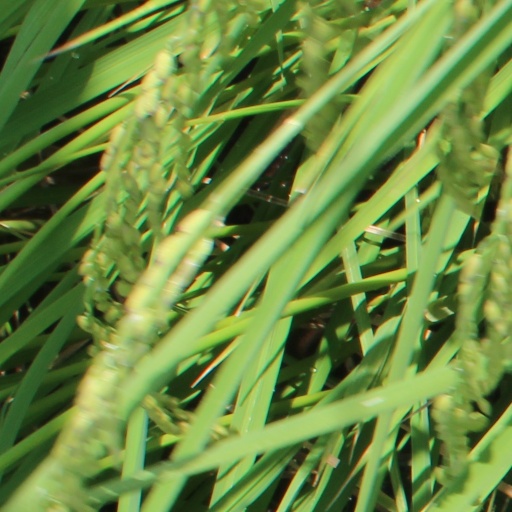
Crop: rice